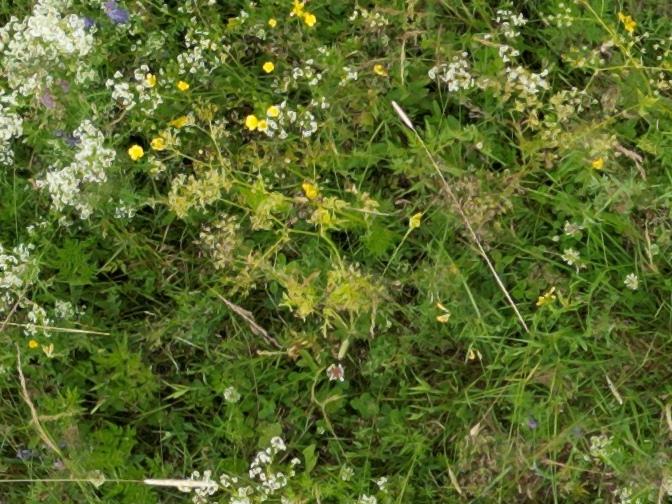
Flowers visible: yarrow flowers, yarrow flowers, yarrow flowers, yarrow flowers, yarrow flowers, yarrow flowers, yarrow flowers,  daisy flowers, yarrow flowers, yarrow flowers, yarrow flowers, yarrow flowers, yarrow flowers, yarrow flowers